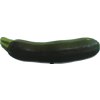
Label: dark_zucchini